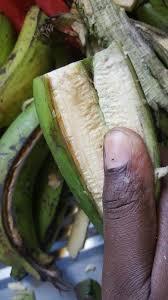
Ndizi ambayo iko na rangi ya kijani kibichi imepasuliwa katikati na ndani kuna hiyo ndizi yenyewe iliyo na rangi ya nyeupe. Kuna ndizi zingine zilizowekwa hapo chini, ambapo pia zimepasuliwa na ndizi hii iliyopasuliwa imeshikiliwa kwa mkono.